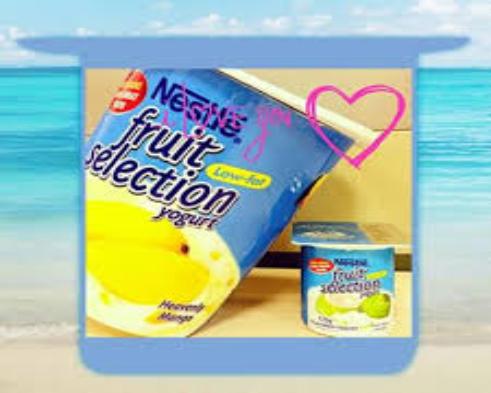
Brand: Fruit Selection Yogurt
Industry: Food